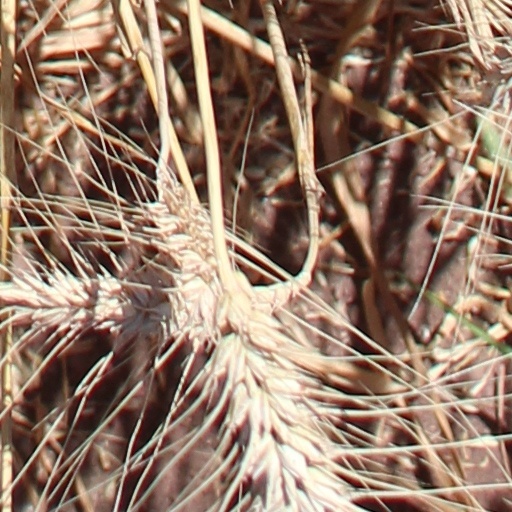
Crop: wheat